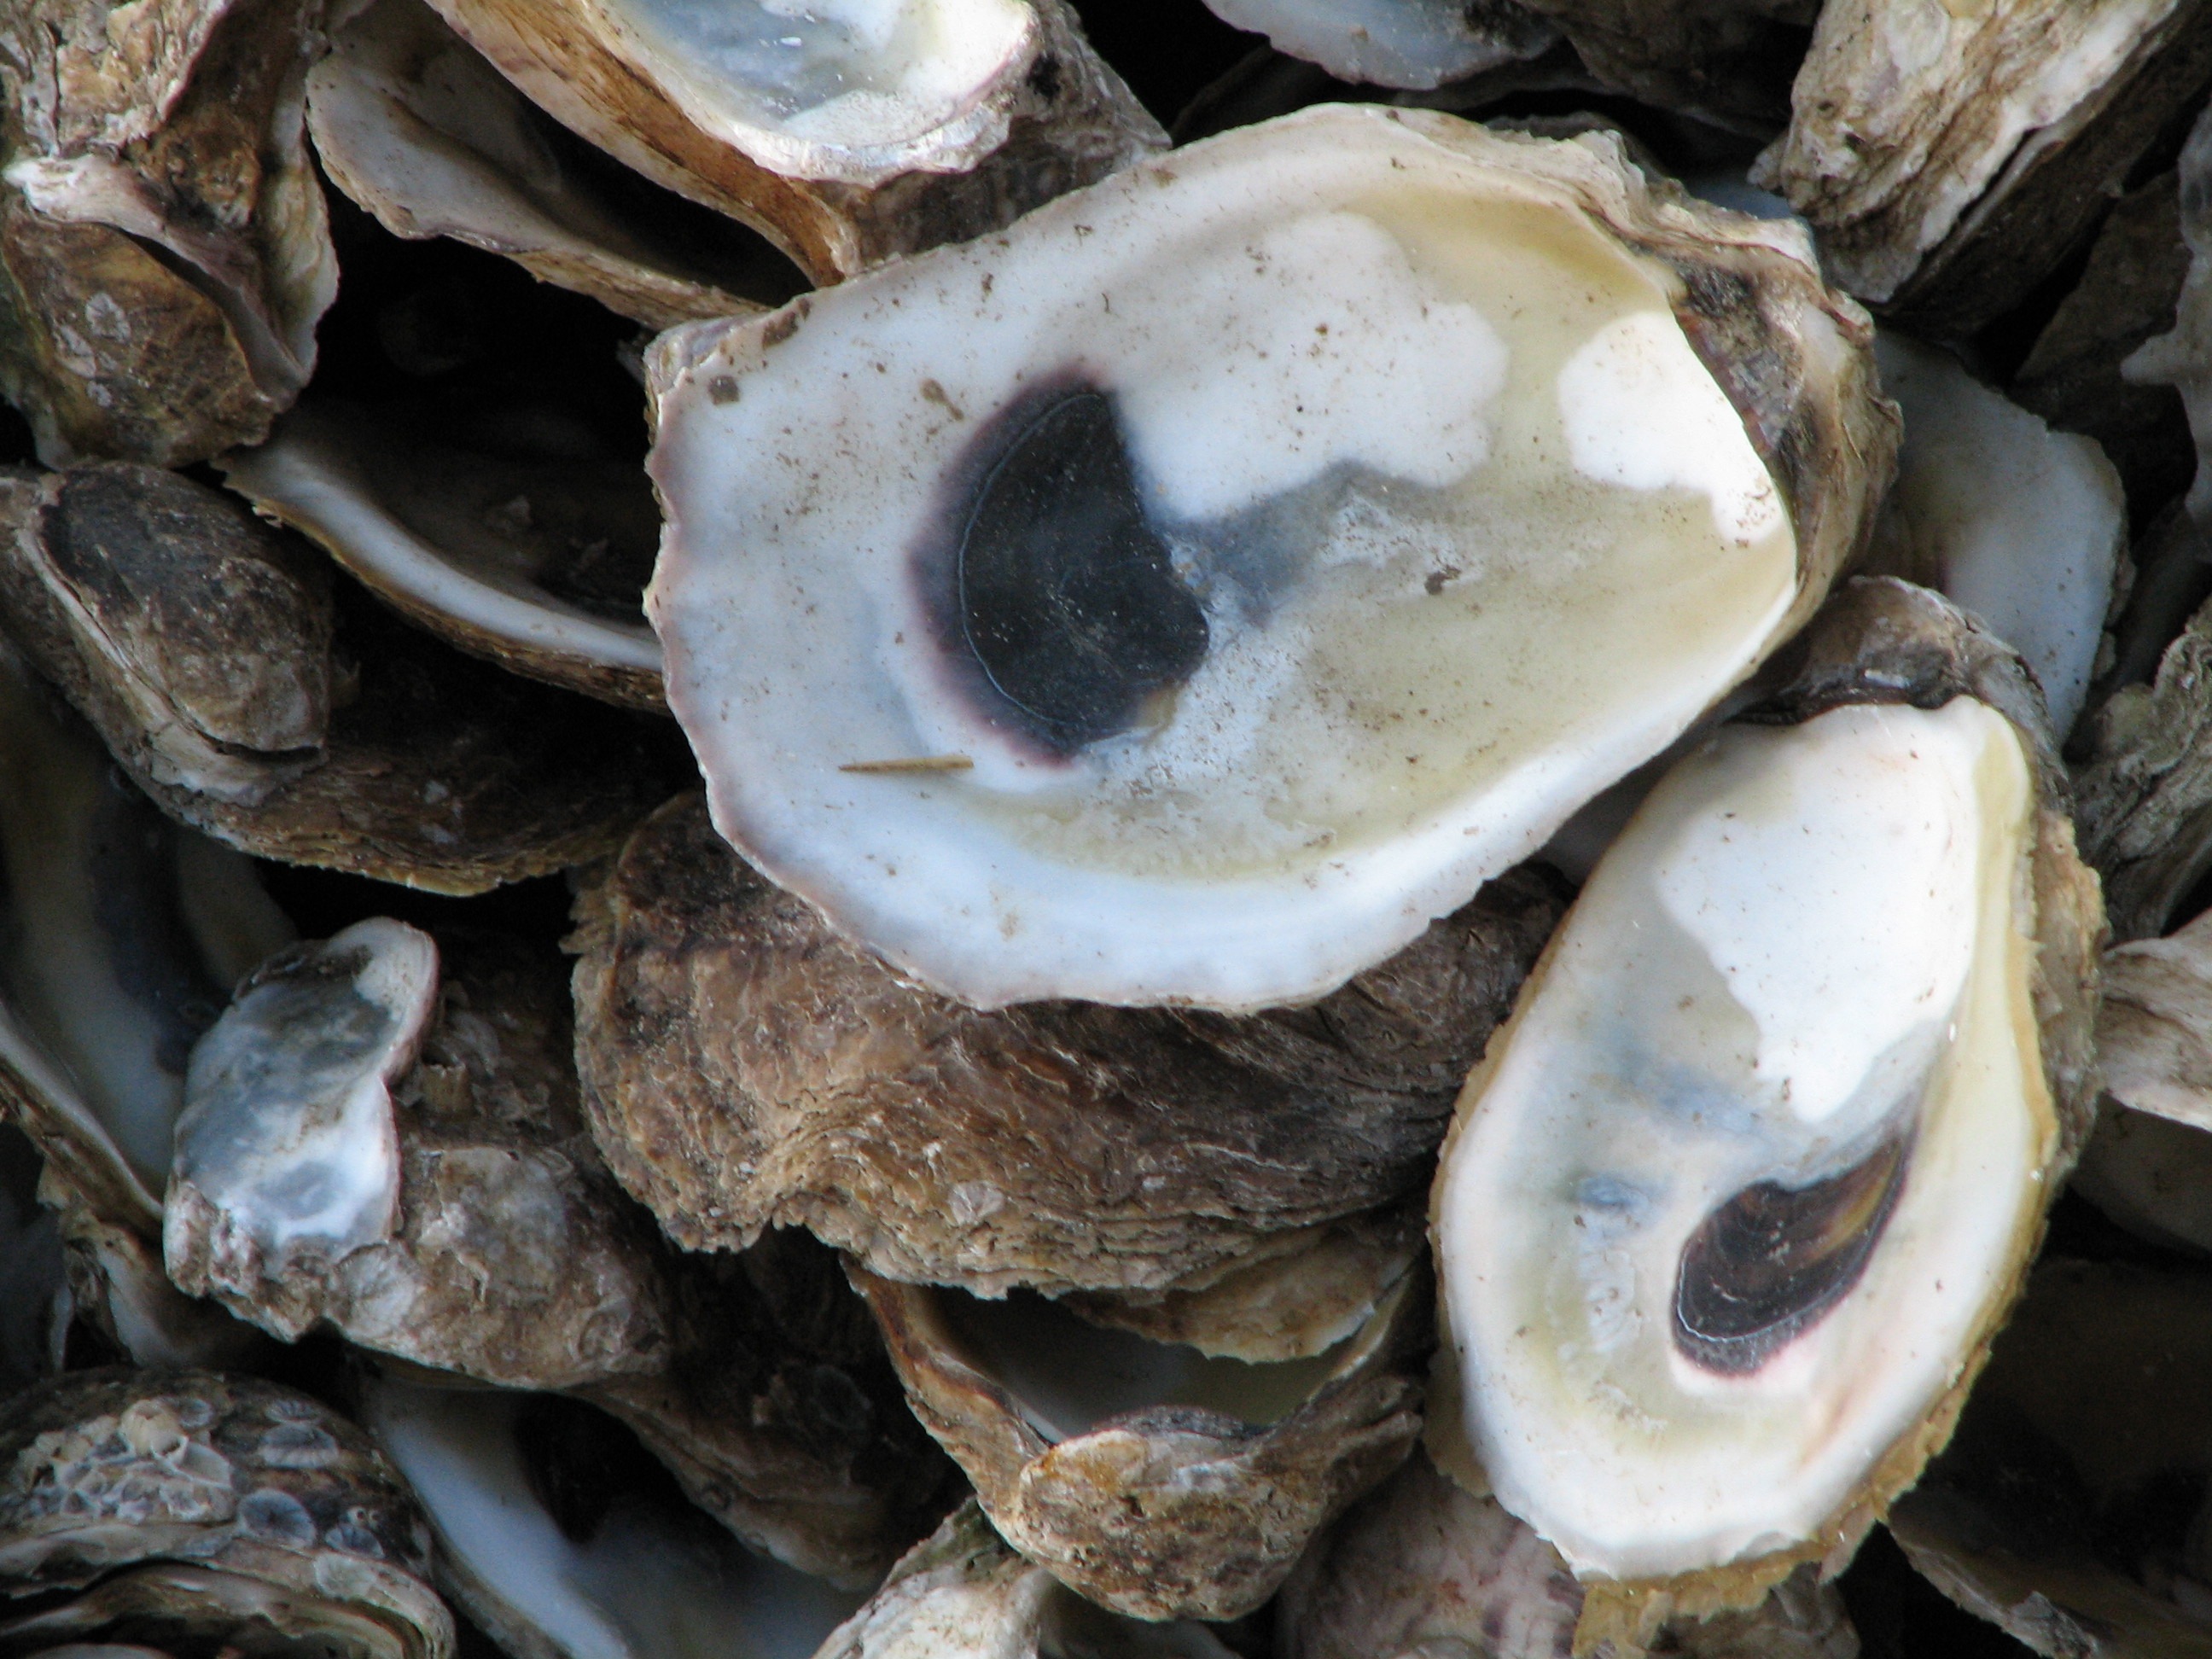
food, biology, oyster, seafood, fauna, invertebrate, clam, shells, sea life, molluscs, oysters, marine biology, clams oysters mussels and scallops, animal source foods